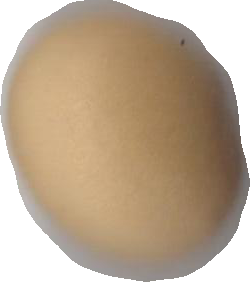
Variety: Dega